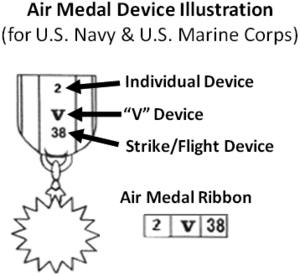
L'Air Medal est une décoration militaire américaine créée en 1942 et attribuée pour action méritoire au cours d'une mission de vol.